Western Wall Tunnel

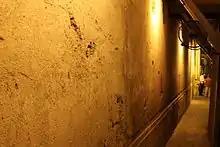
The Western Stone, biggest stone of the wall

The tunnel exposes 300 m of the wall's total 445 m, revealing the construction methods and the various activities in the vicinity of the Temple Mount. The excavations included many archaeological finds along the way, including discoveries from the Herodian period (streets, monumental masonry), sections of a reconstruction of the Western Wall dating to the Umayyad period, and various structures dating to the Ayyubid, Mamluke and Hasmonean periods constructed to support buildings in the vicinity of the Temple Mount.